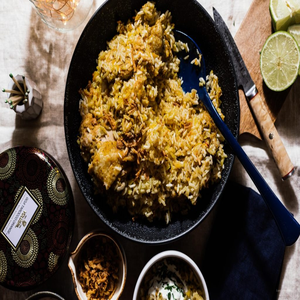
Dish: biryani